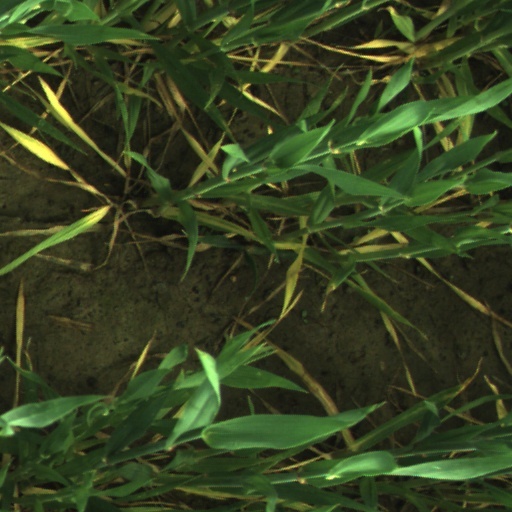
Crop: wheat